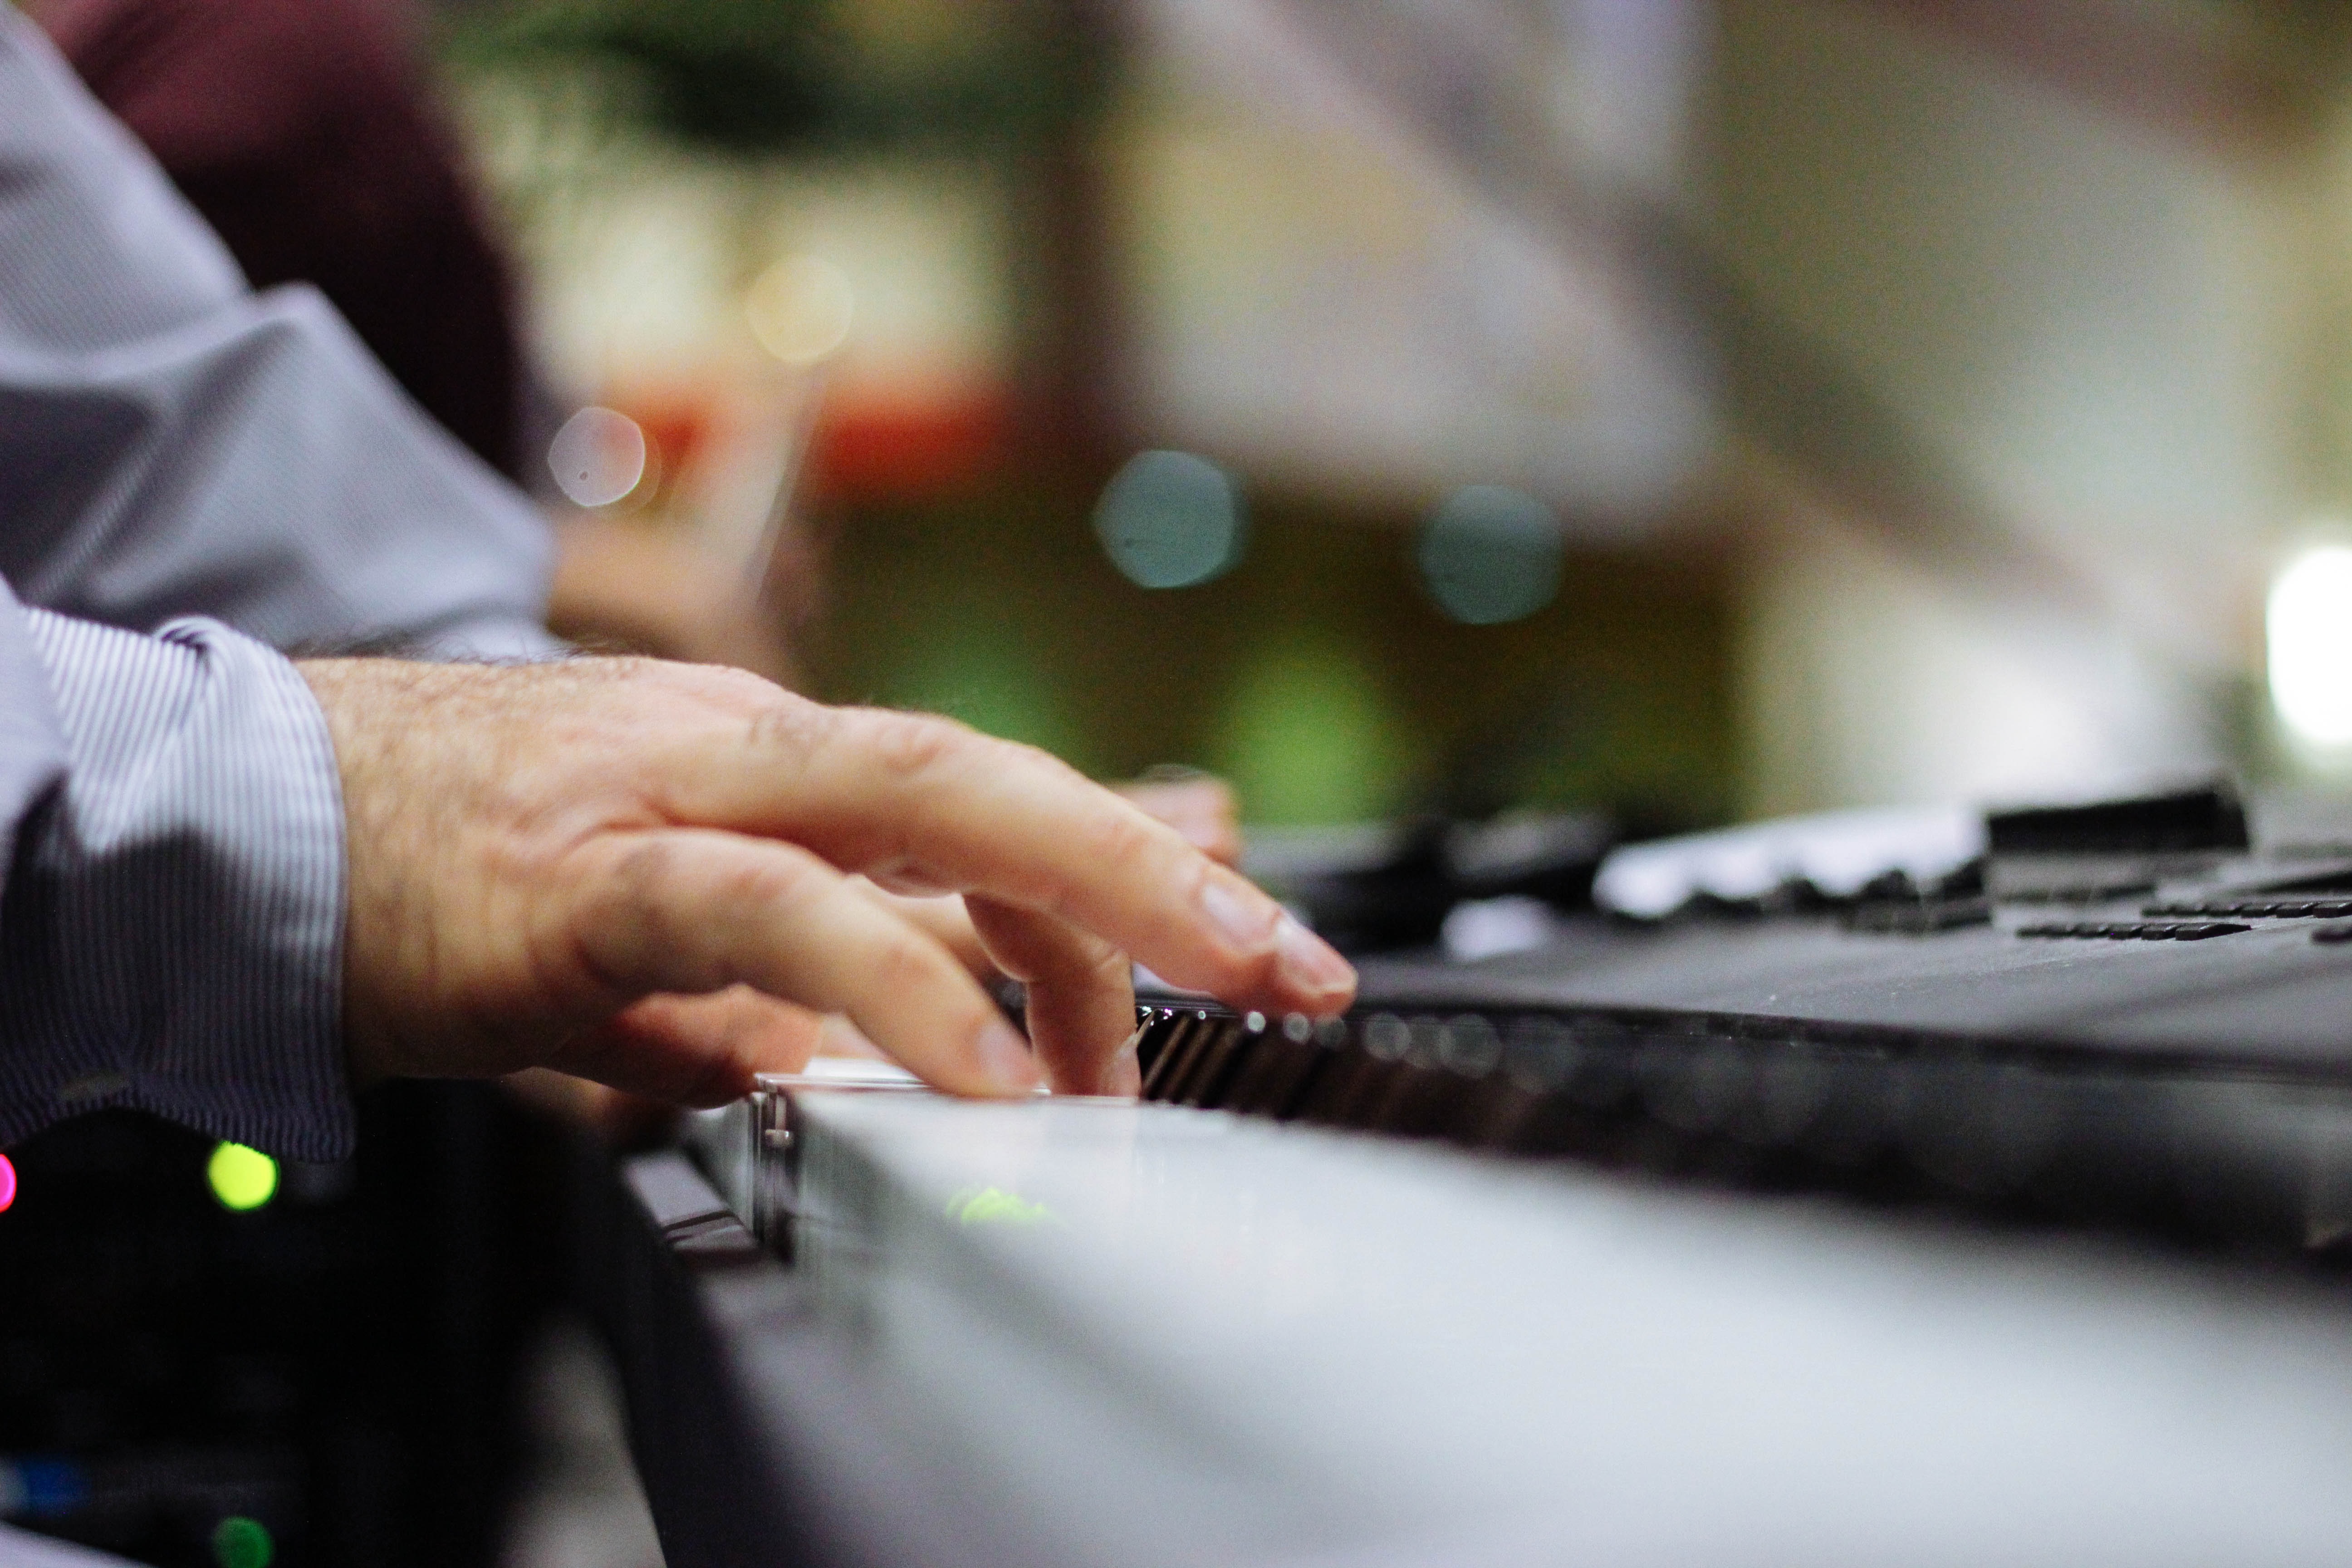
hand, person, keyboard, piano, compose, recording, production, sense